Pitcairn PA-22

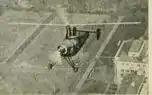
The PA-22 demonstrating over Washington, 8 November 1934

The 1933 experimental Pitcairn PA-22 was one of the first wingless autogyros. It was controlled by movement of the rotor plane rather than the usual control surfaces, though initially the much modified lone example retained rudders as a precaution.